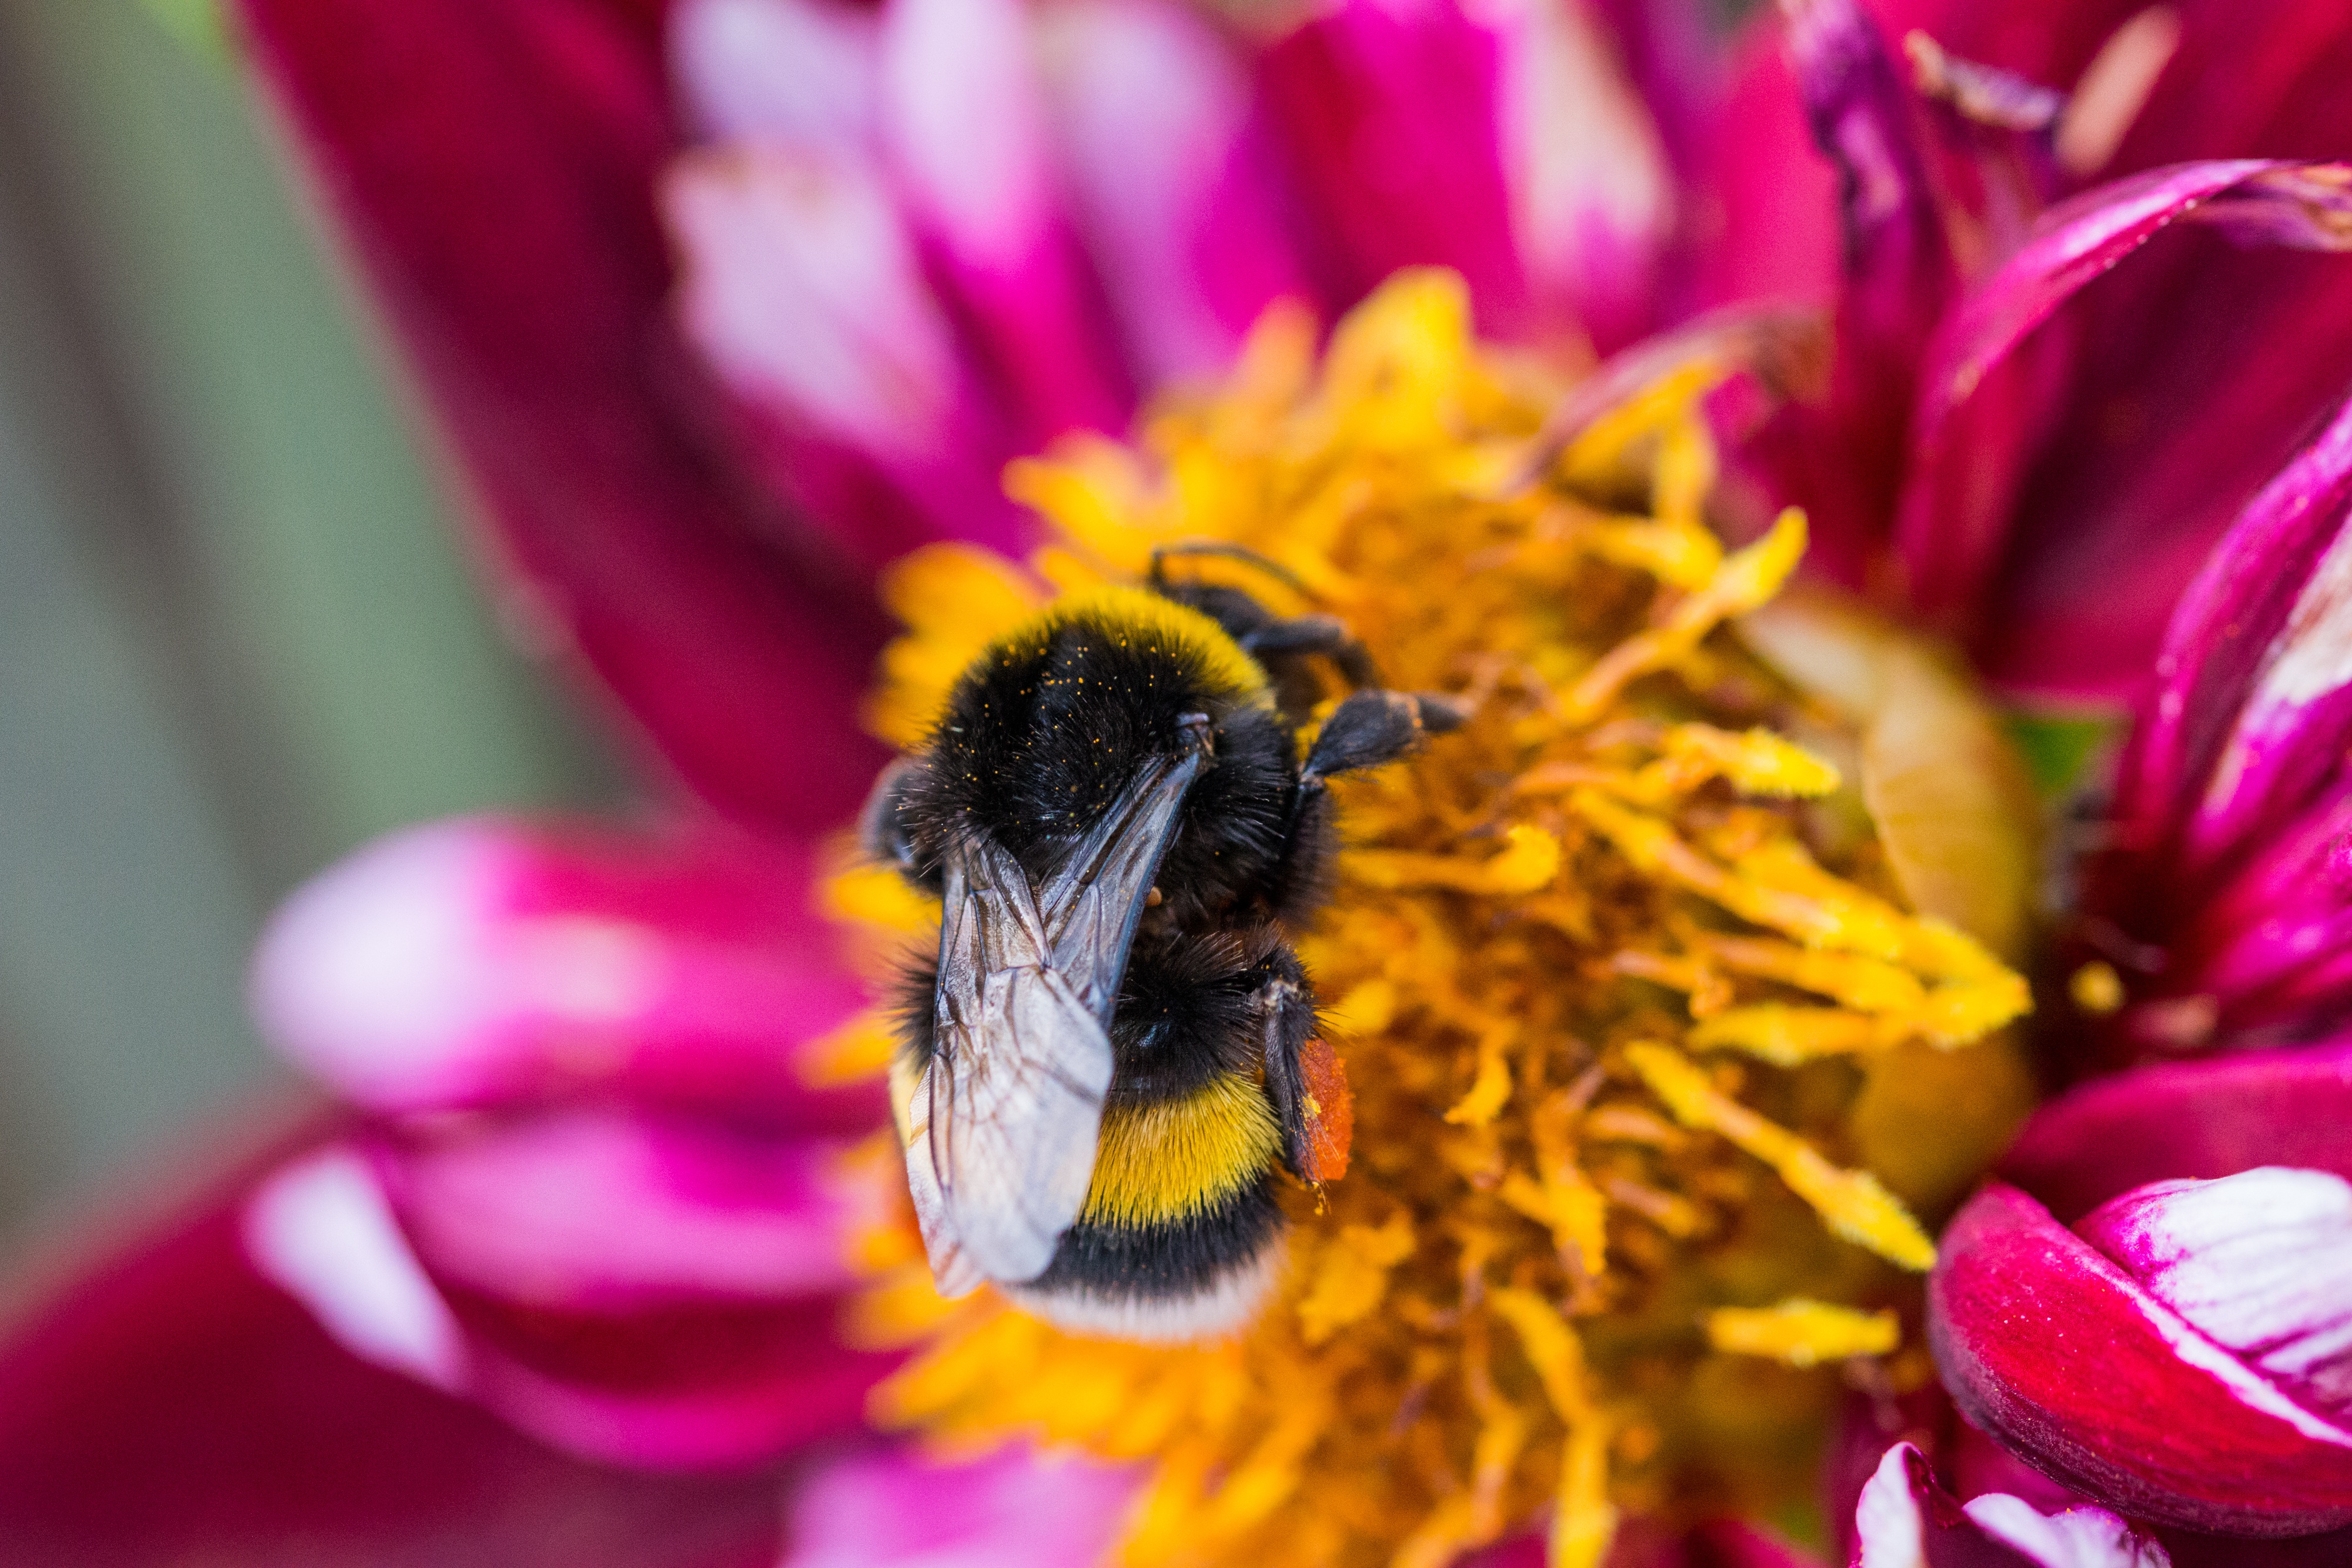
blossom, plant, photography, flower, petal, bloom, animal, pollen, color, insect, macro, yellow, close, flora, fauna, invertebrate, close up, dahlia, bee, bumblebee, hummel, nectar, macro photography, honey bee, pollinator, dahlia hortensis, neck frills dahlia, membrane winged insect